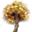
Label: maple_tree